Cyclone Nadia

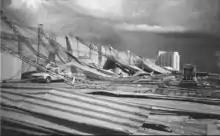
Damaged building in Nacala, Mozambique

While crossing northern Madagascar, Nadia produced widespread flooding. In Vohemar where it moved ashore, the storm destroyed most public buildings, although local churches provided assistance in the aftermath. Across the region, the storm downed power lines and destroyed more than 540 tonnes (600 tons) of rice. The cyclone killed 12 people and caused about $200,000 damage (1994 USD).